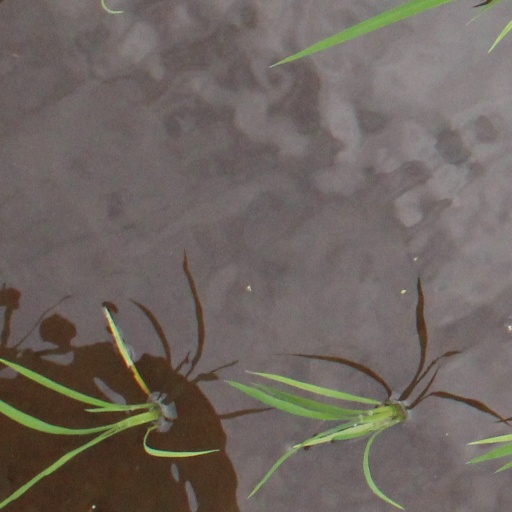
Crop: rice